Denis Browne (surgeon)

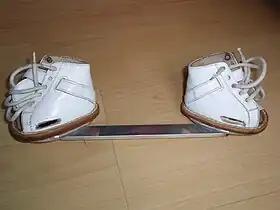
Denis Browne bar

In the correction of club foot, Browne suggested that the feet would respond to bracing. He created a device consisting of a bar and open-toed shoes that would keep the feet joined horizontally at optimal angles of external rotation – 20 degrees of external rotation for unaffected feet and as much as 90 degrees for the affected limbs. Nearing the end of his career, Browne expressed frustration that the Denis Browne bar had met with resistance from orthopaedic surgeons and that the device had been modified without his consultation before it was introduced in the US.